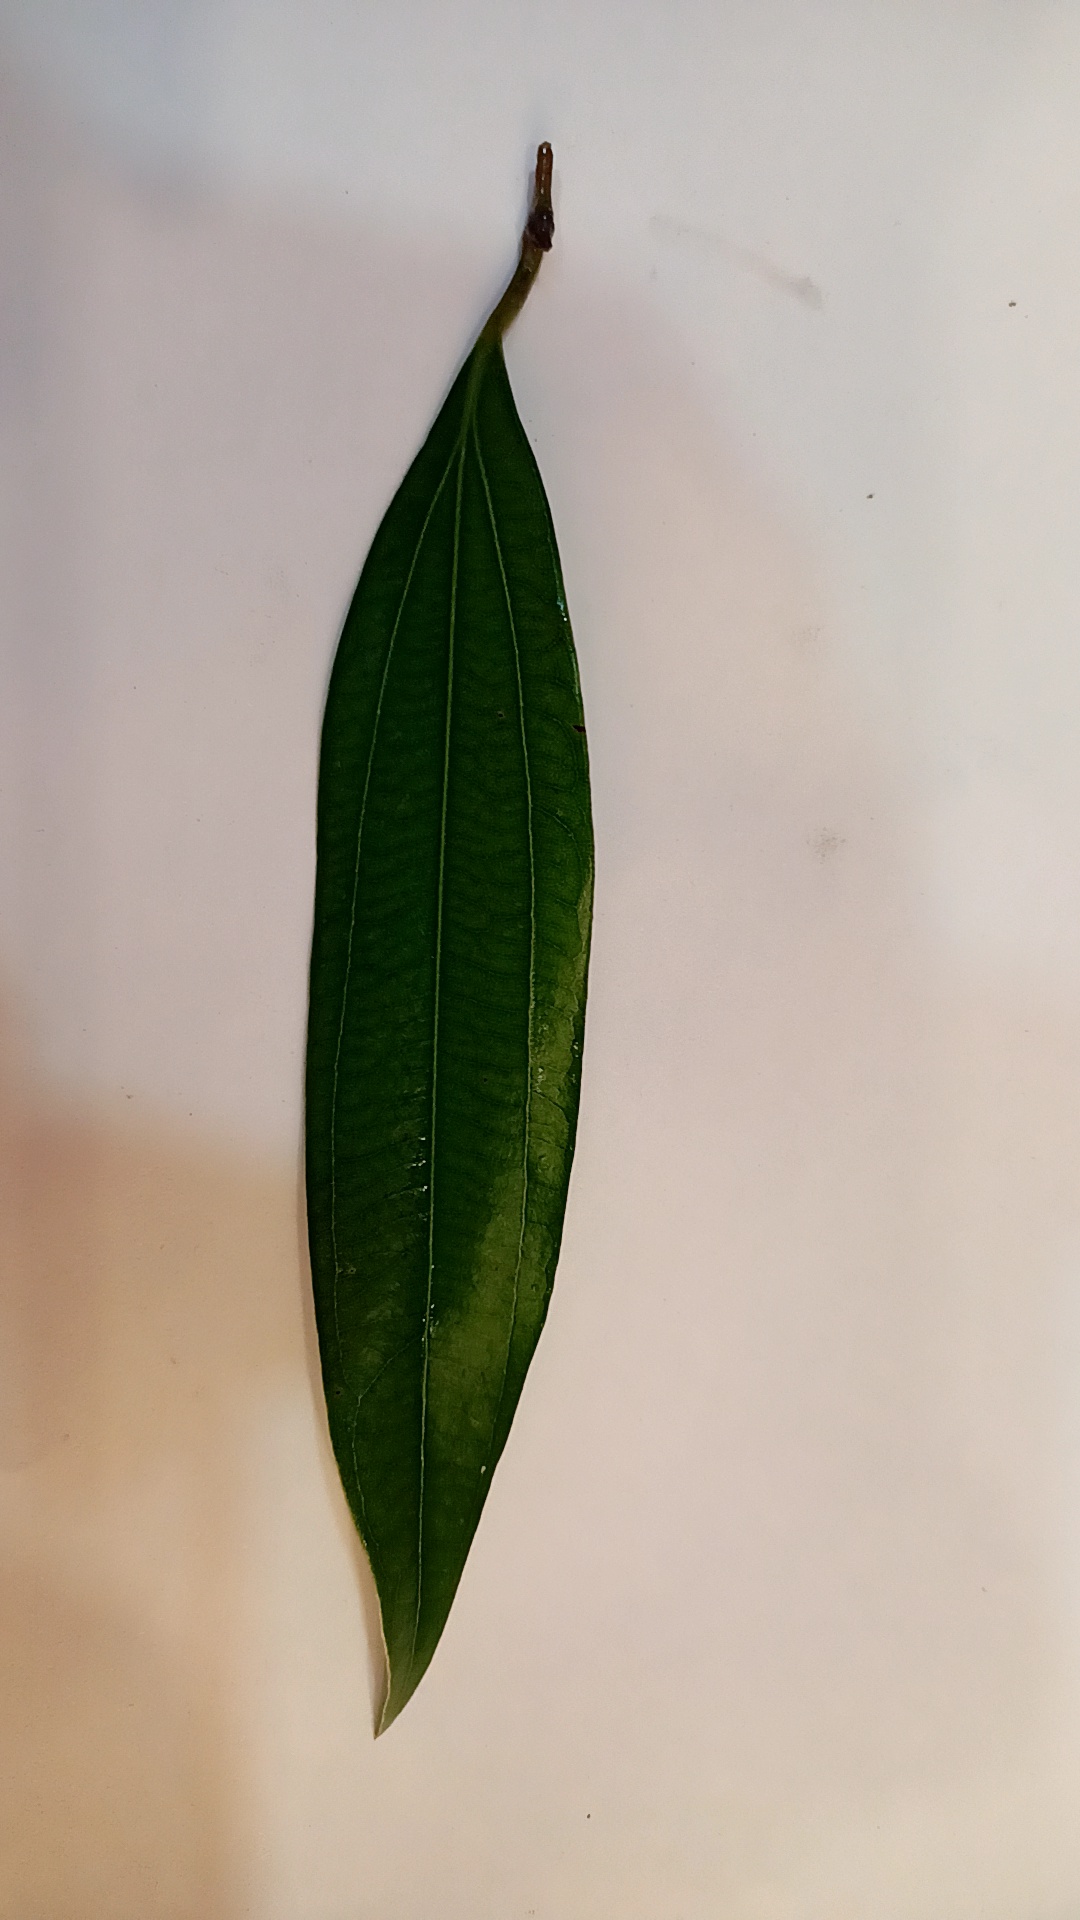
Label: Healthy